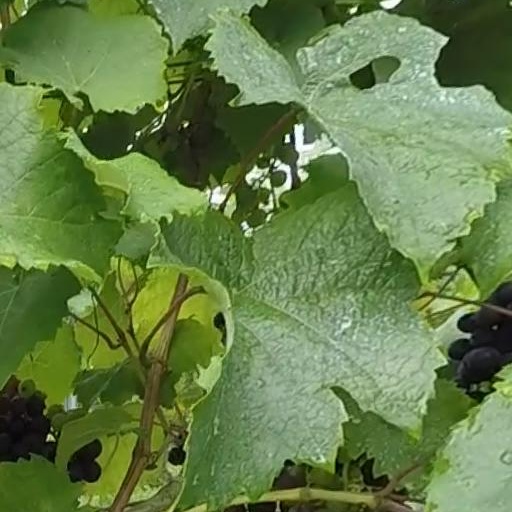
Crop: grape